Battle of Kinburn (1855)

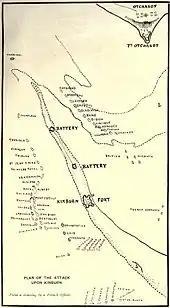
Map showing the arrangement of the fleet and the fortifications during the battle

In an effort to confuse the Russians, the combined fleet made a feint westward toward Odessa on 8 October before turning east to Kinburn. The combined French and British fleet arrived off Kinburn on 14 October. That night, a force of nine gunboats escorted transports carrying 8,000 men, led by François Achille Bazaine, who were landed behind the forts, further up the peninsula. The gunboat force was commanded by Rear Admiral Houston Stewart, who ordered his crews to hold their fire in the darkness unless they were able to clearly see a Russian target. The Russians did not launch a counterattack on the landing, allowing the French and British soldiers to dig trench positions while the gunboats shelled the main fort, albeit ineffectively. By the morning of the 17th, the soldiers had completed significant entrenchments, with French troops facing the fortifications and British troops manning the outward defences against a possible Russian attempt to relieve the garrison. By this time, the French had begun building sapping trenches, which then came under fire from the Russian fortress. In the meantime, on the night of the 16th, a French vessel had taken depth soundings close to the main fort to determine how closely the ships could approach it. Throughout this time, heavy seas prevented the fleet from launching a sustained bombardment of the Russian positions.